HSwMS Öland (J16)

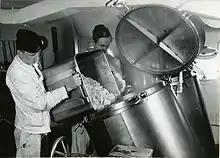

"Öland" was ordered on 1 July 1943 from Kockums and laid down at the yard in Malmö shortly afterwards. Launched on 15 December 1945 by Per Albin Hansson, the ship was commissioned on 5 December 1947. The vessel was designed to act as part of a flotilla of destroyers under the command of one of the light cruisers of the , the second of which was commissioned in the same month.